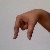
The image shows a hand gesture representing the letter 'Q' in Indian Sign Language.